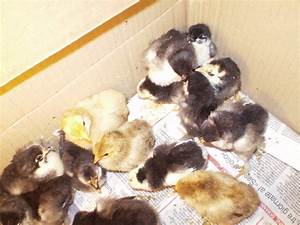
Label: gallina